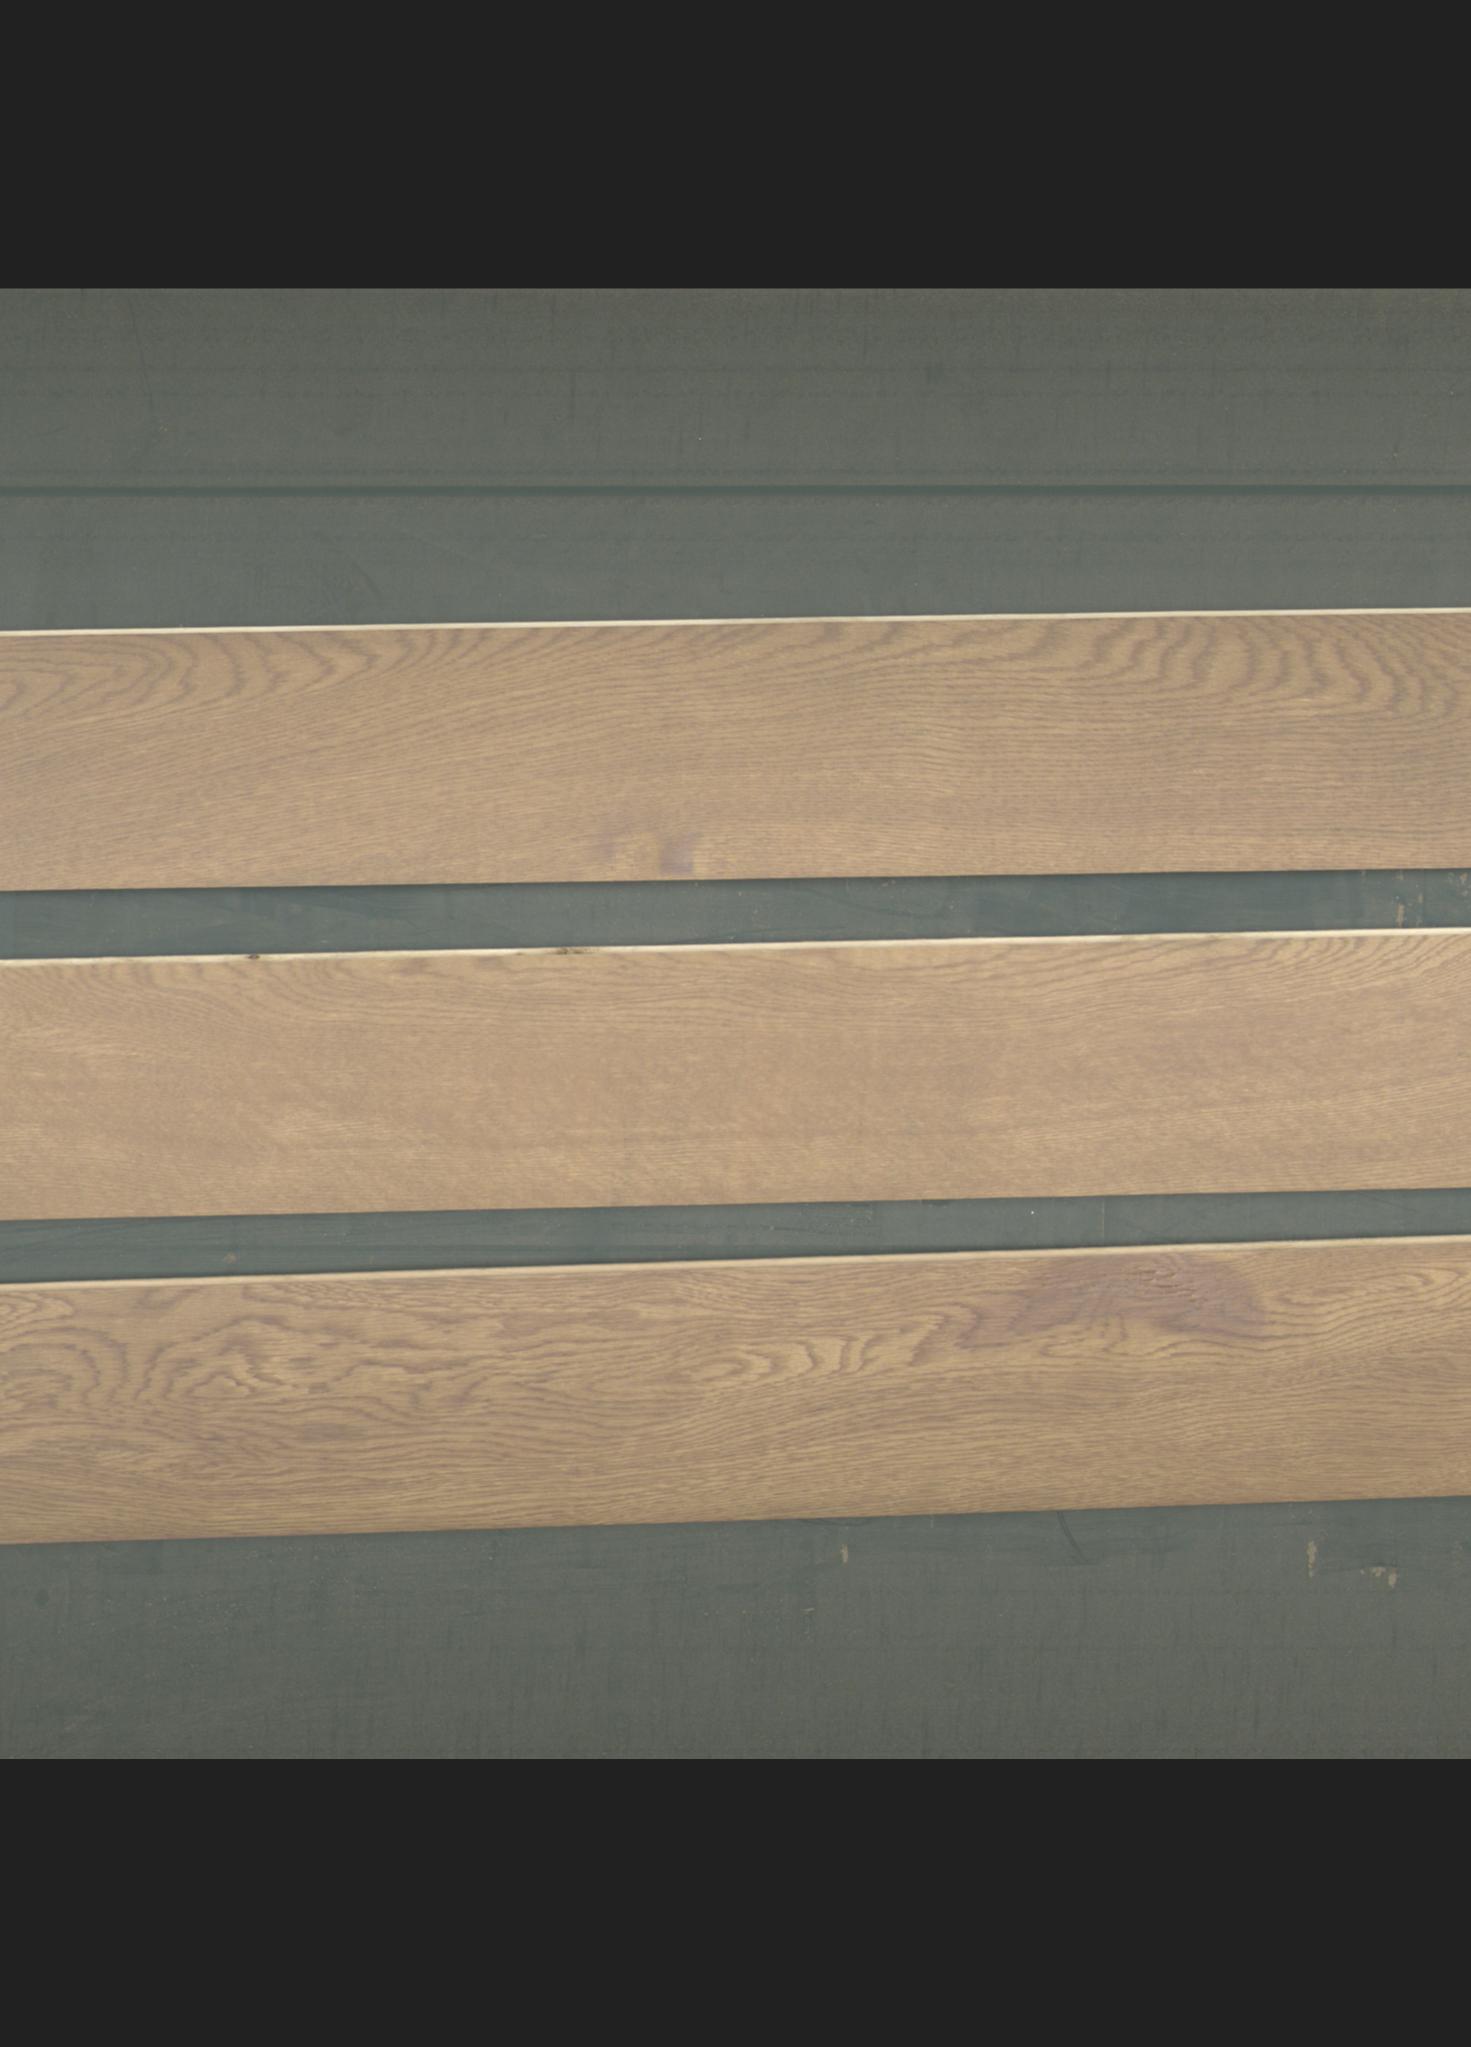
Label: mixers